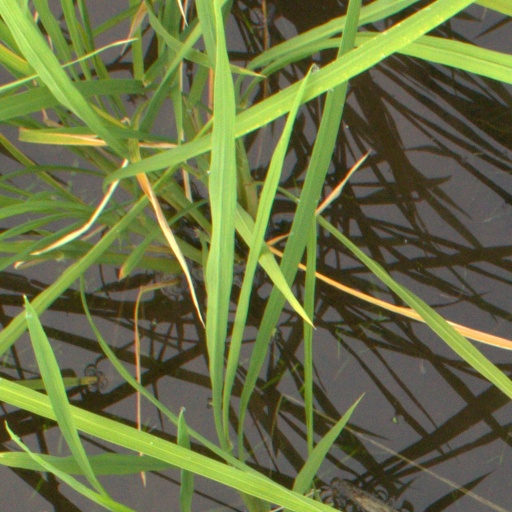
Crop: rice